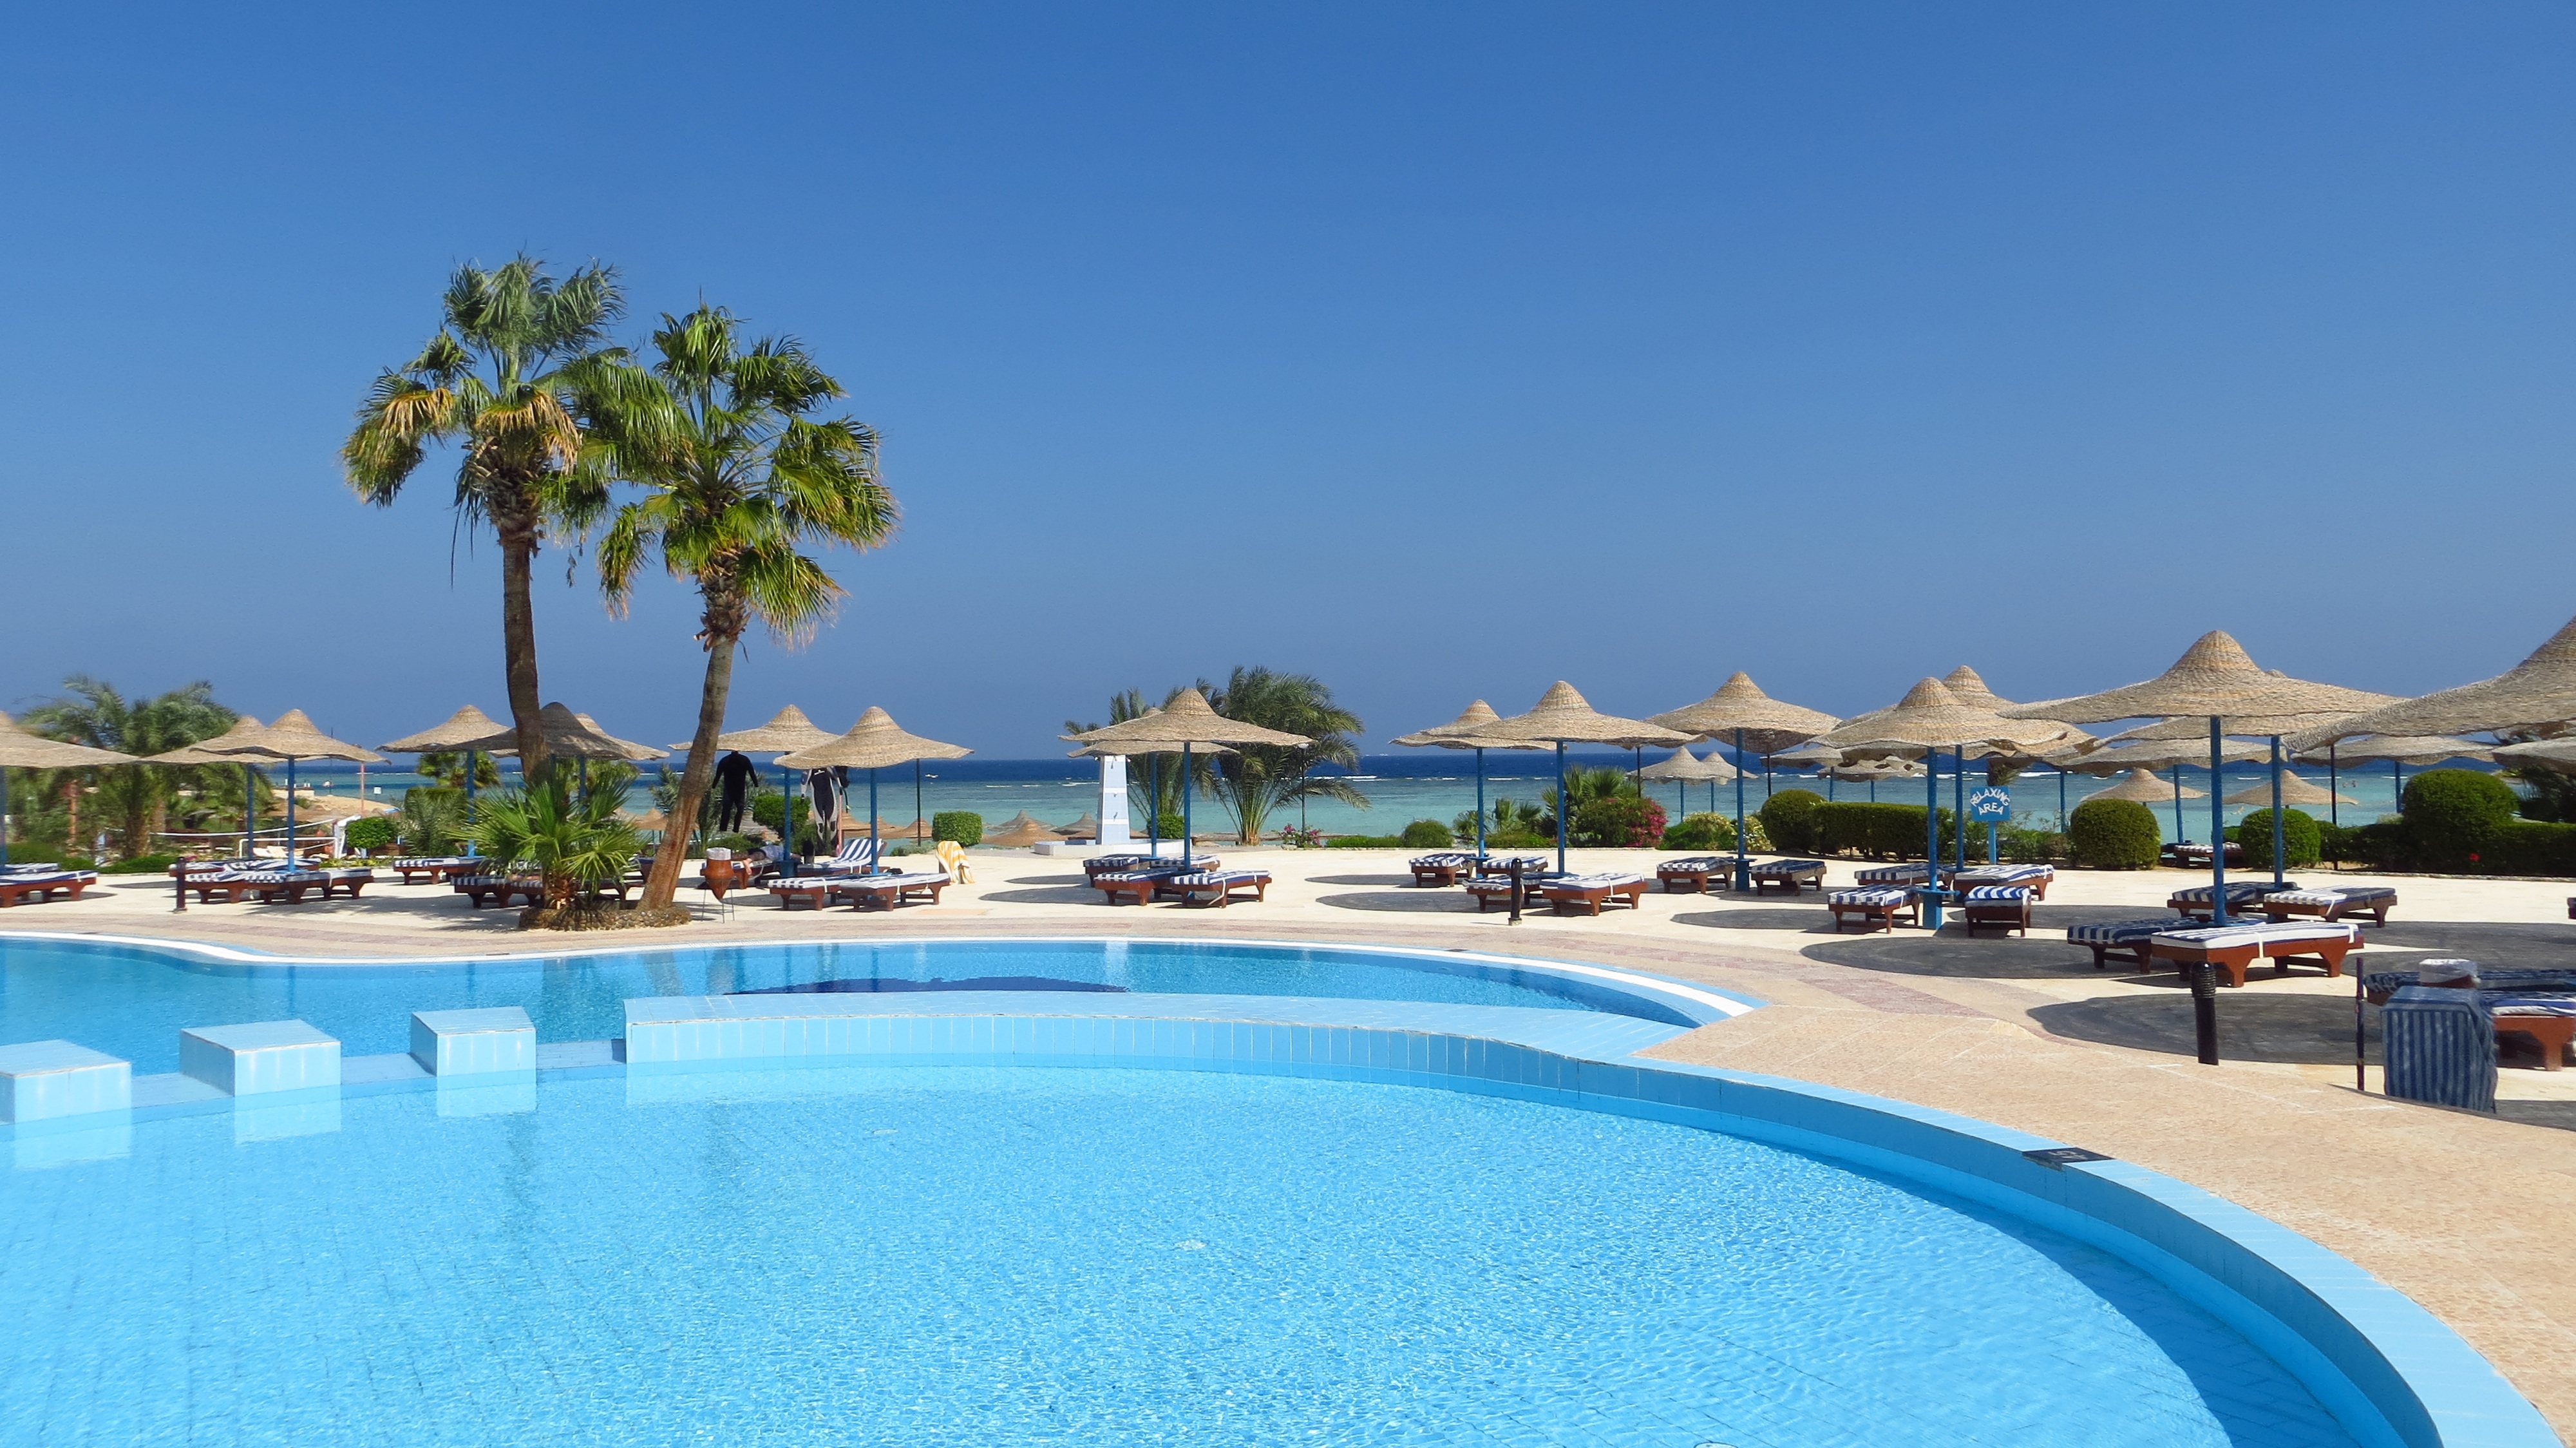
beach, villa, vacation, pool, swimming pool, lagoon, bay, property, marina, leisure, hotel, resort, umbrellas, tables, estate, caribbean, palm trees, real estate, blue sea, deck chairs, resort town